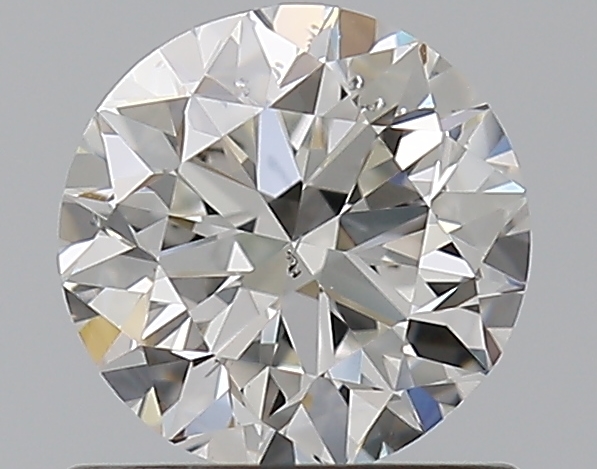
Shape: round
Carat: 0.76
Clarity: SI1
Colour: G
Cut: VG
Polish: EX
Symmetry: VG
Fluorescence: N
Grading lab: GIA
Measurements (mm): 5.72 x 5.77 x 3.65